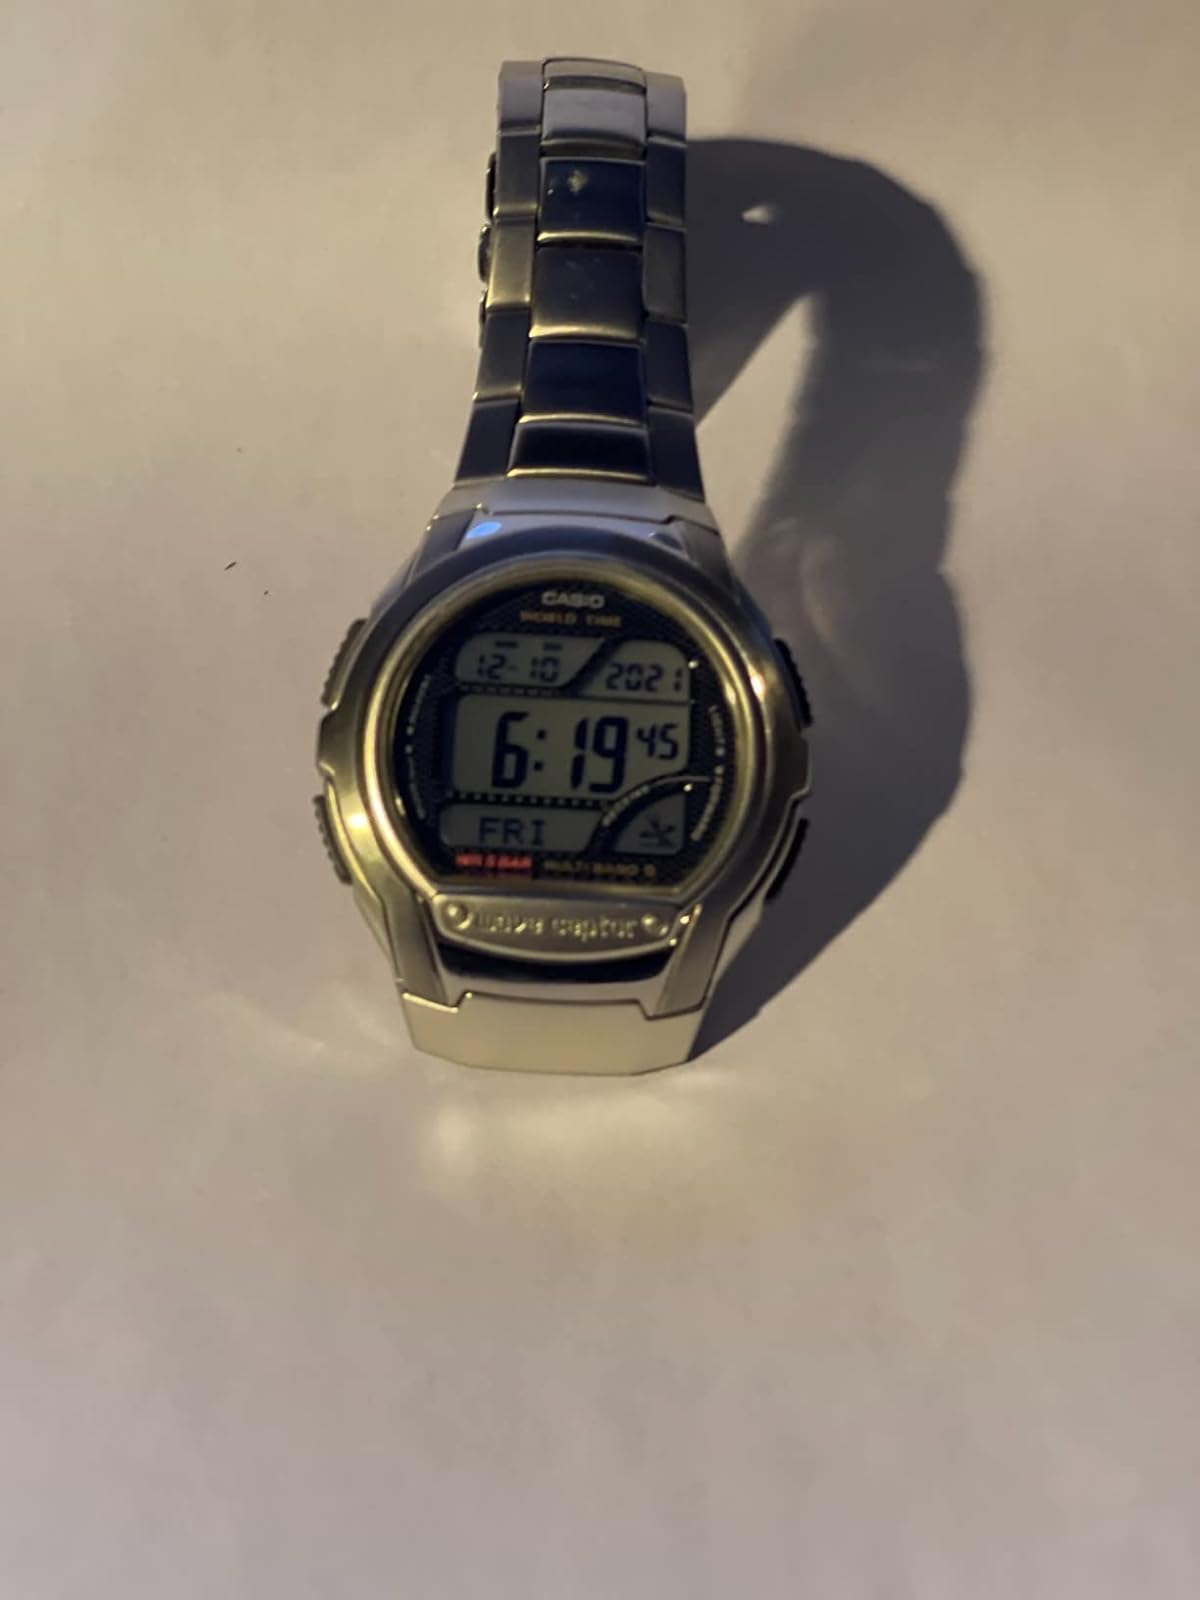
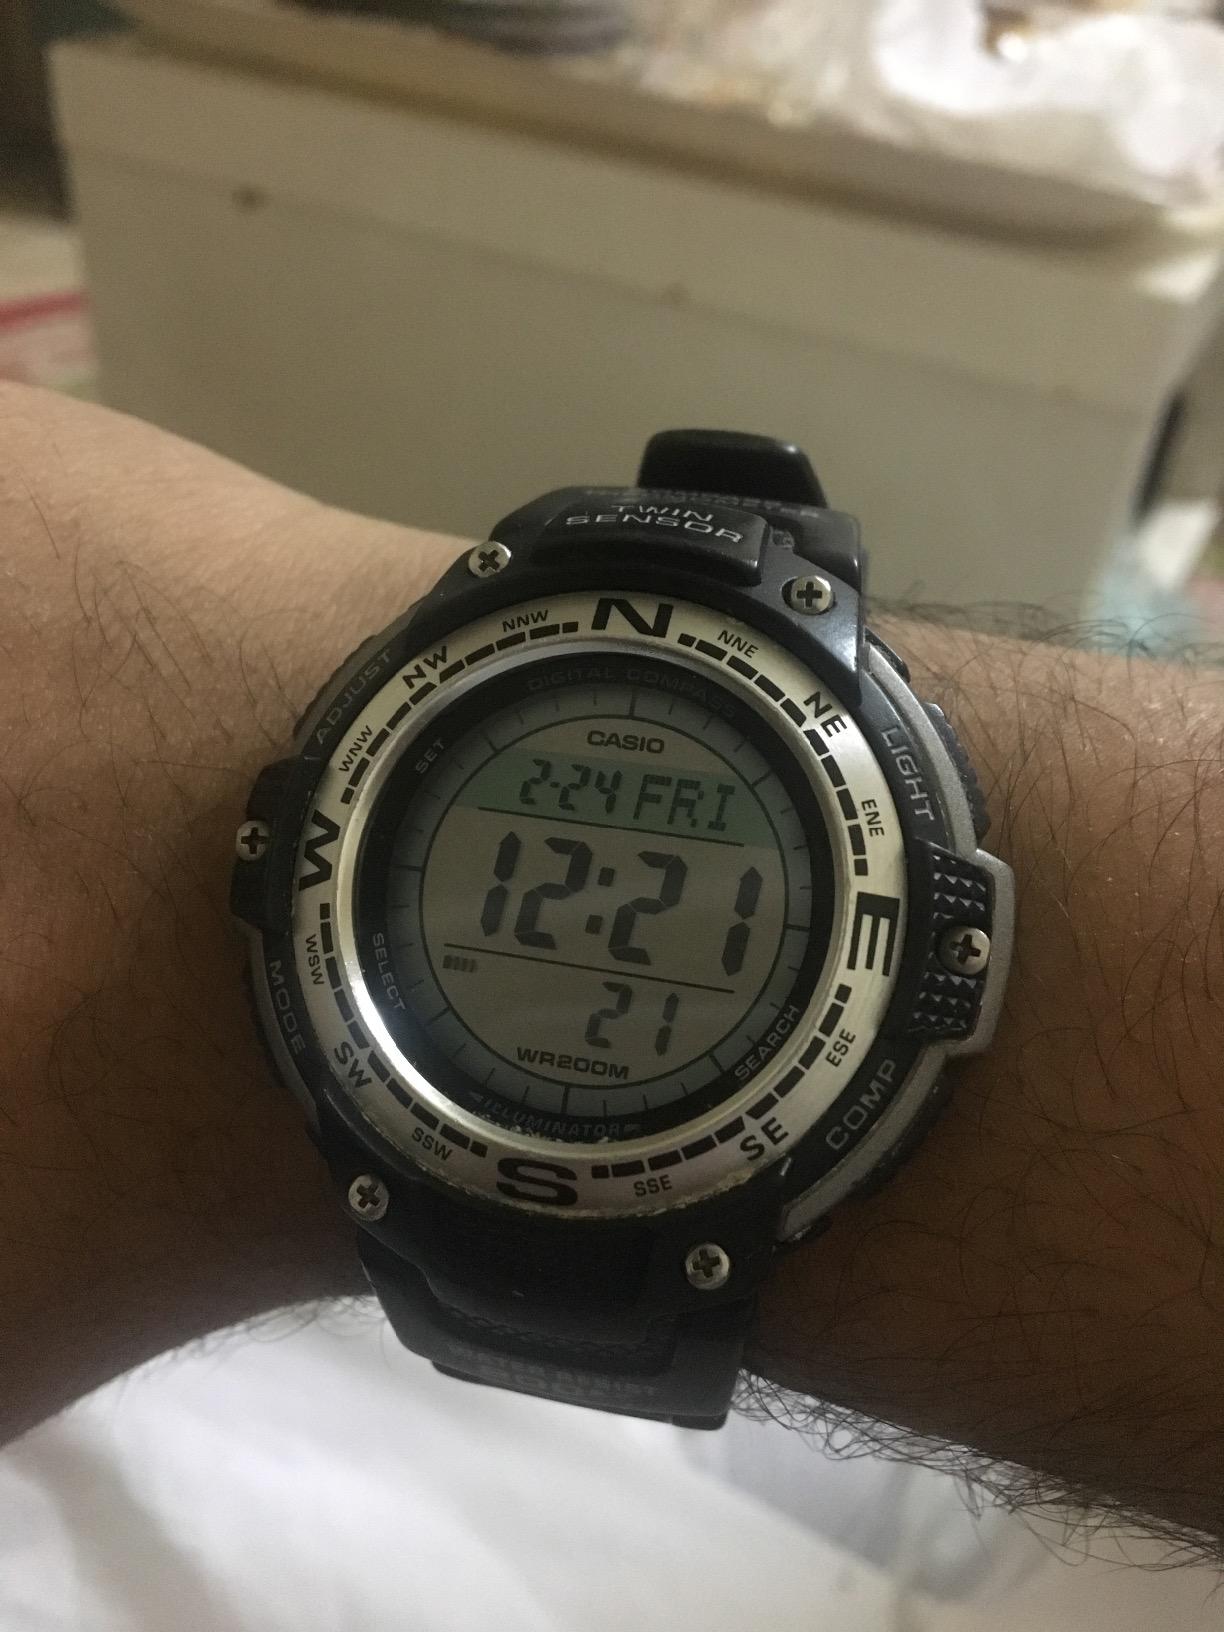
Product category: accessories_watch
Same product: no